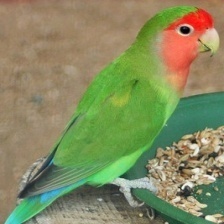
Species: ROSY FACED LOVEBIRD
Scientific name: AGAPORNIS ROSEICOLLIS